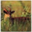
Label: deer